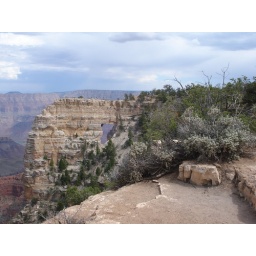
A window in the rock under the overlook.